In Salah Province

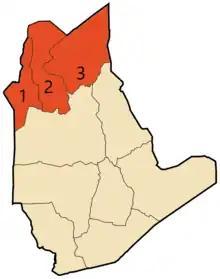

During the administrative breakdown of 2015, the delegated wilaya of Ain Salah is made up of 2 districts and 3 communes.